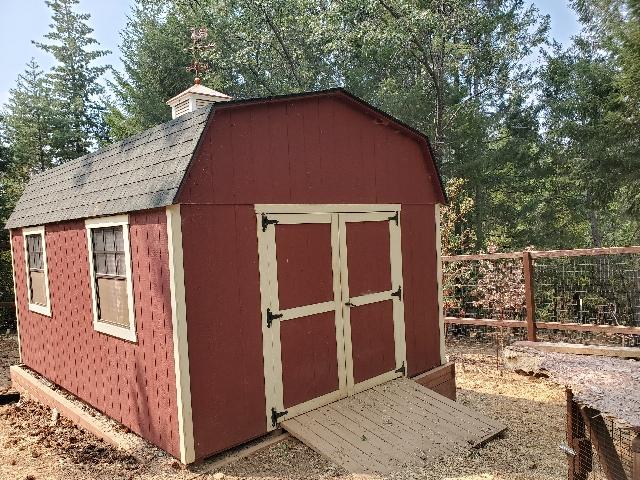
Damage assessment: no_damage